Michael Park School

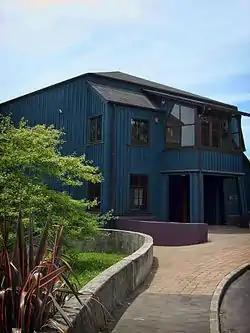
Michael Park Rudolf Steiner School in Auckland

Michael Park School is a Waldorf school in Auckland, New Zealand. It was established in 1979 on the present site, beginning with a kindergarten and lower school classes. It now accepts pupils aged 2 to 18, in playgroup, nursery, kindergarten, lower school and high school.